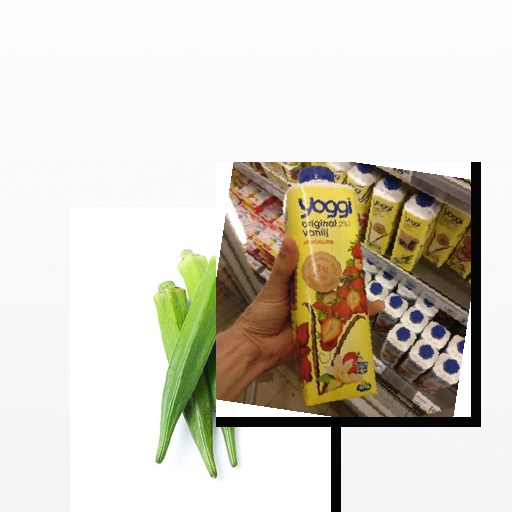
Food items: strawberry_yogurt, okra